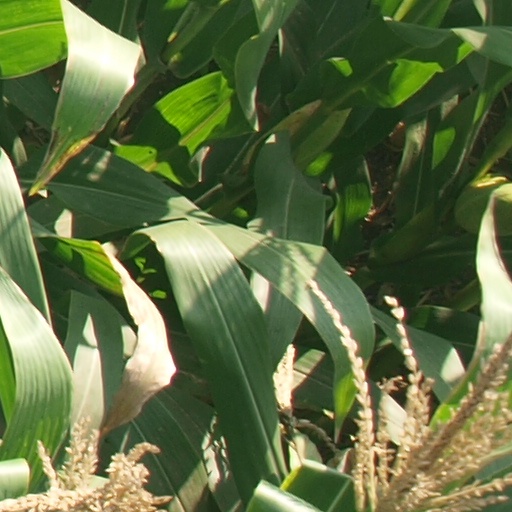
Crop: maize; corn